Sirenia (band)

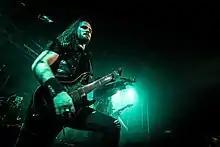
Nils Courbaron in "La Boule Noire", Paris, November 2018

On 14 August 2018, Sirenia had revealed the title of their ninth studio album "Arcane Astral Aeons", along with a European tour in the fall. The album was released 26 October of the same year.